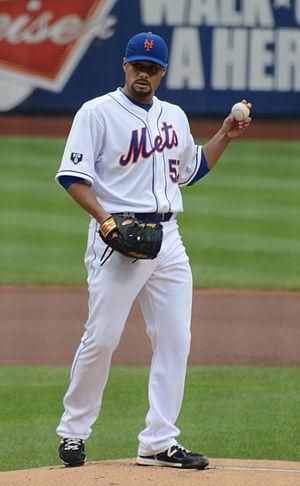
Johan Alexander Santana Araque est un lanceur gaucher de la Ligue majeure de baseball.